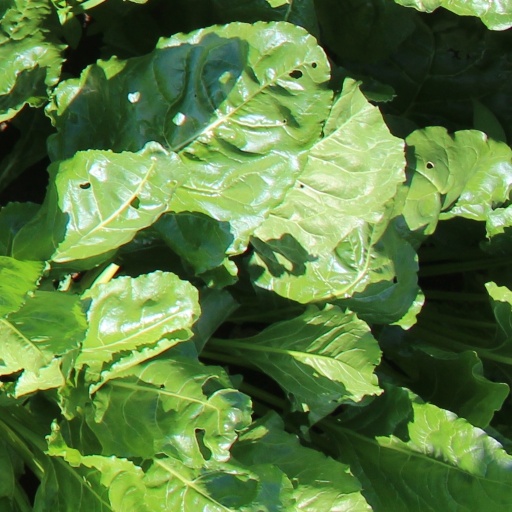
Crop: sugar beet